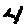
Label: 4